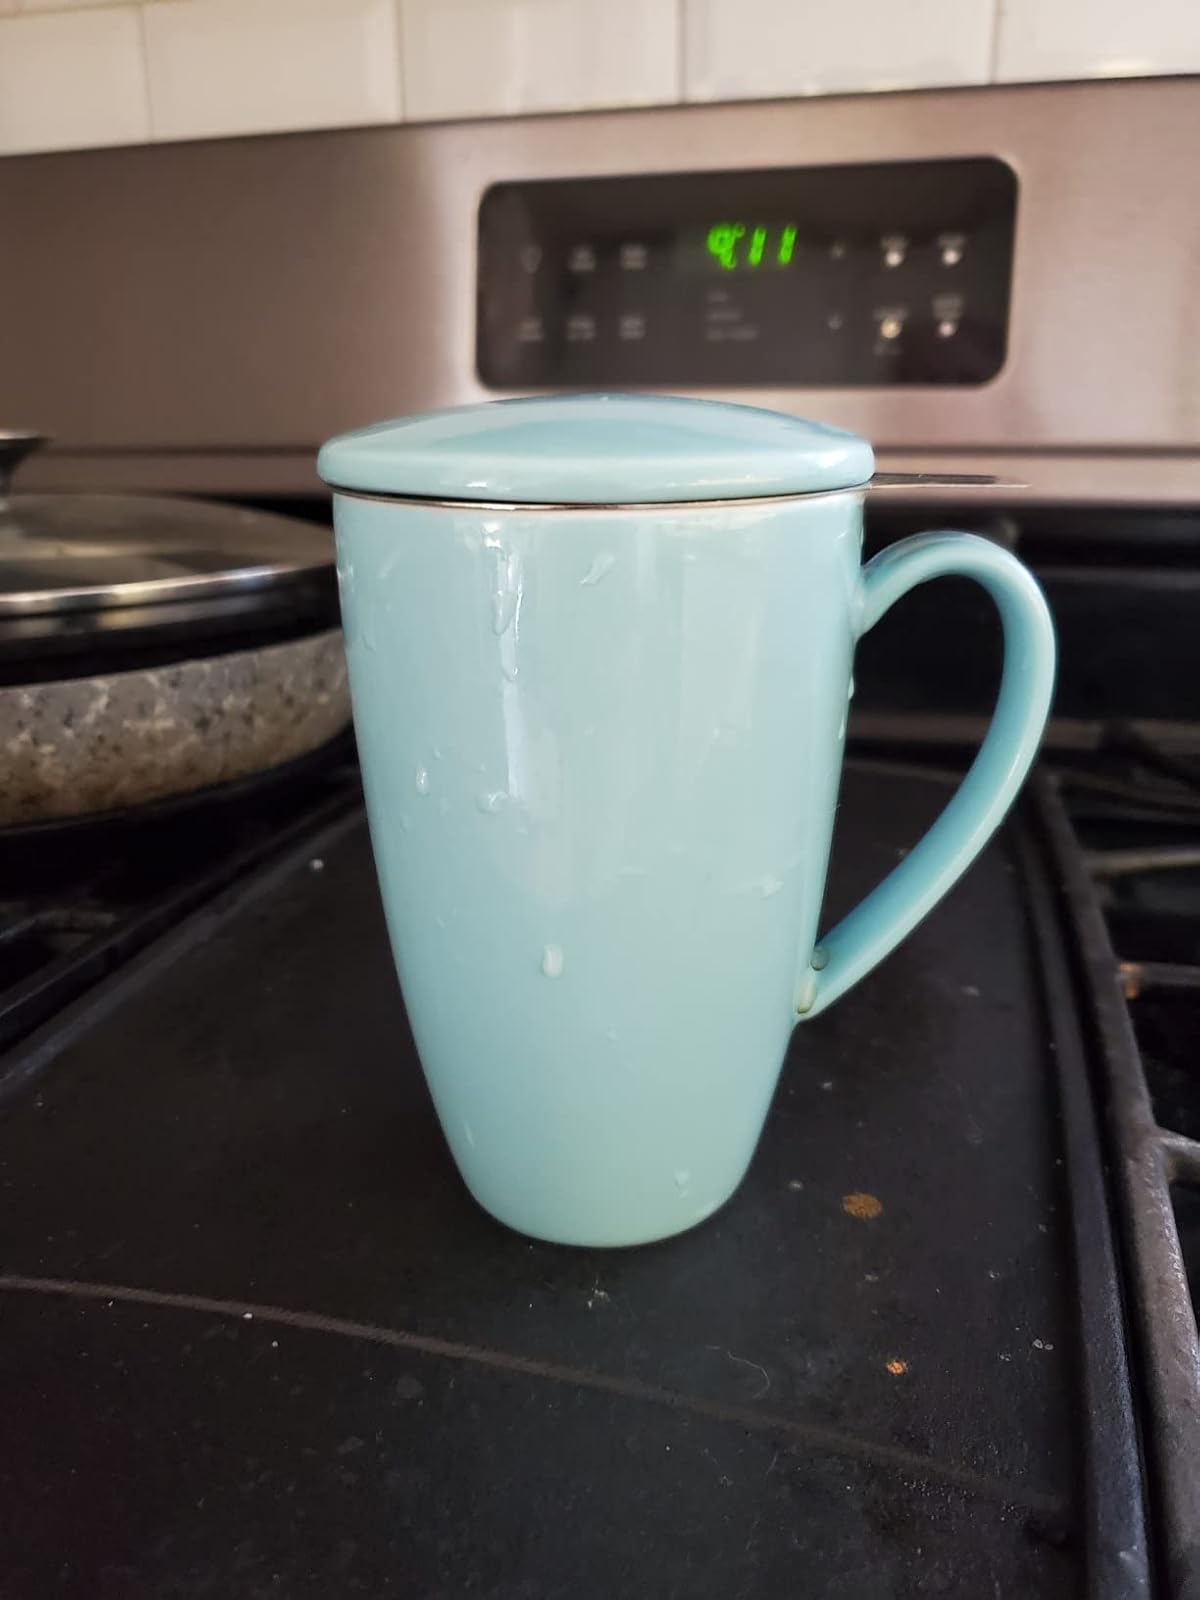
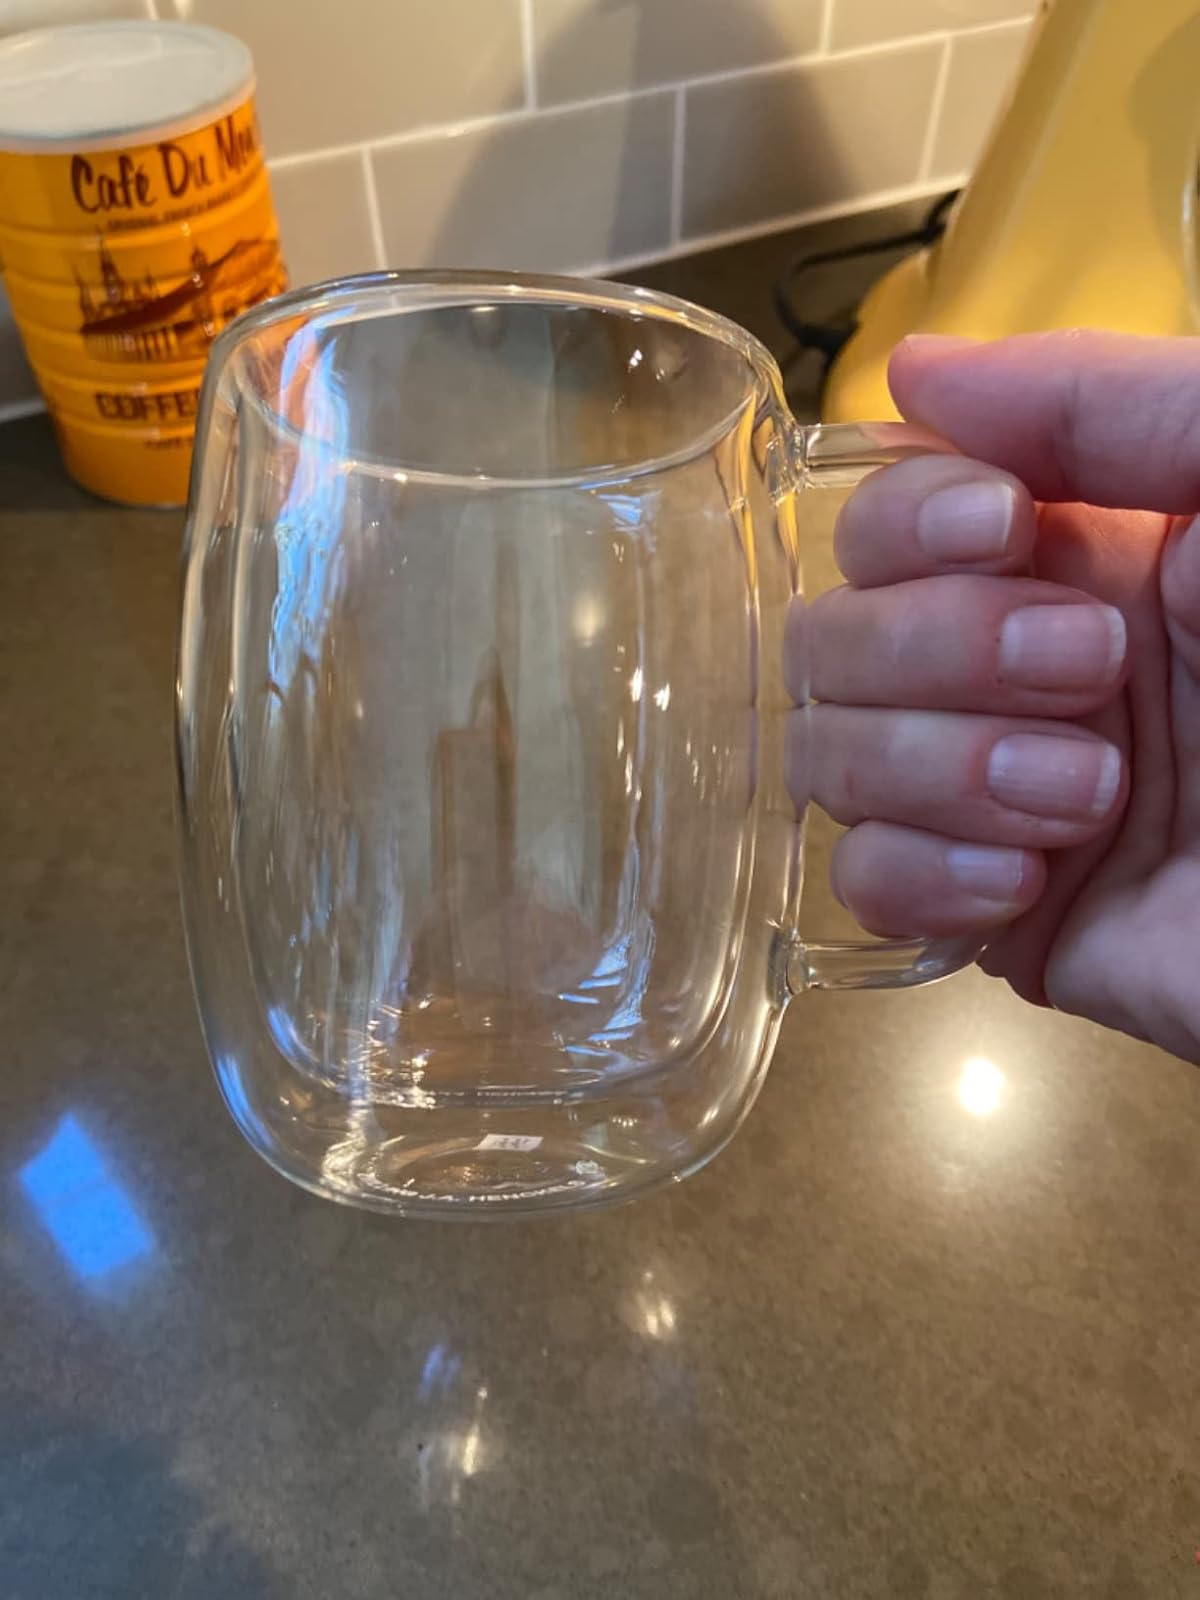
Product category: items_mug
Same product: no